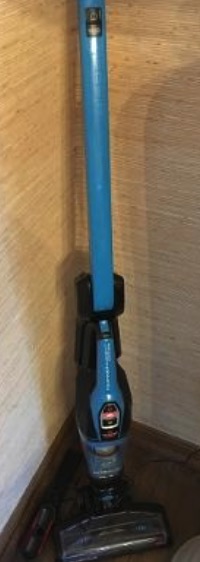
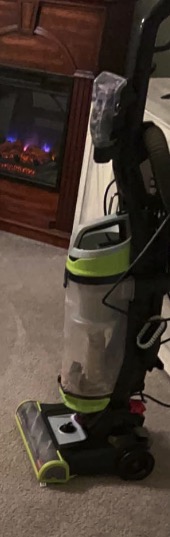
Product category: items_vacuum
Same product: no